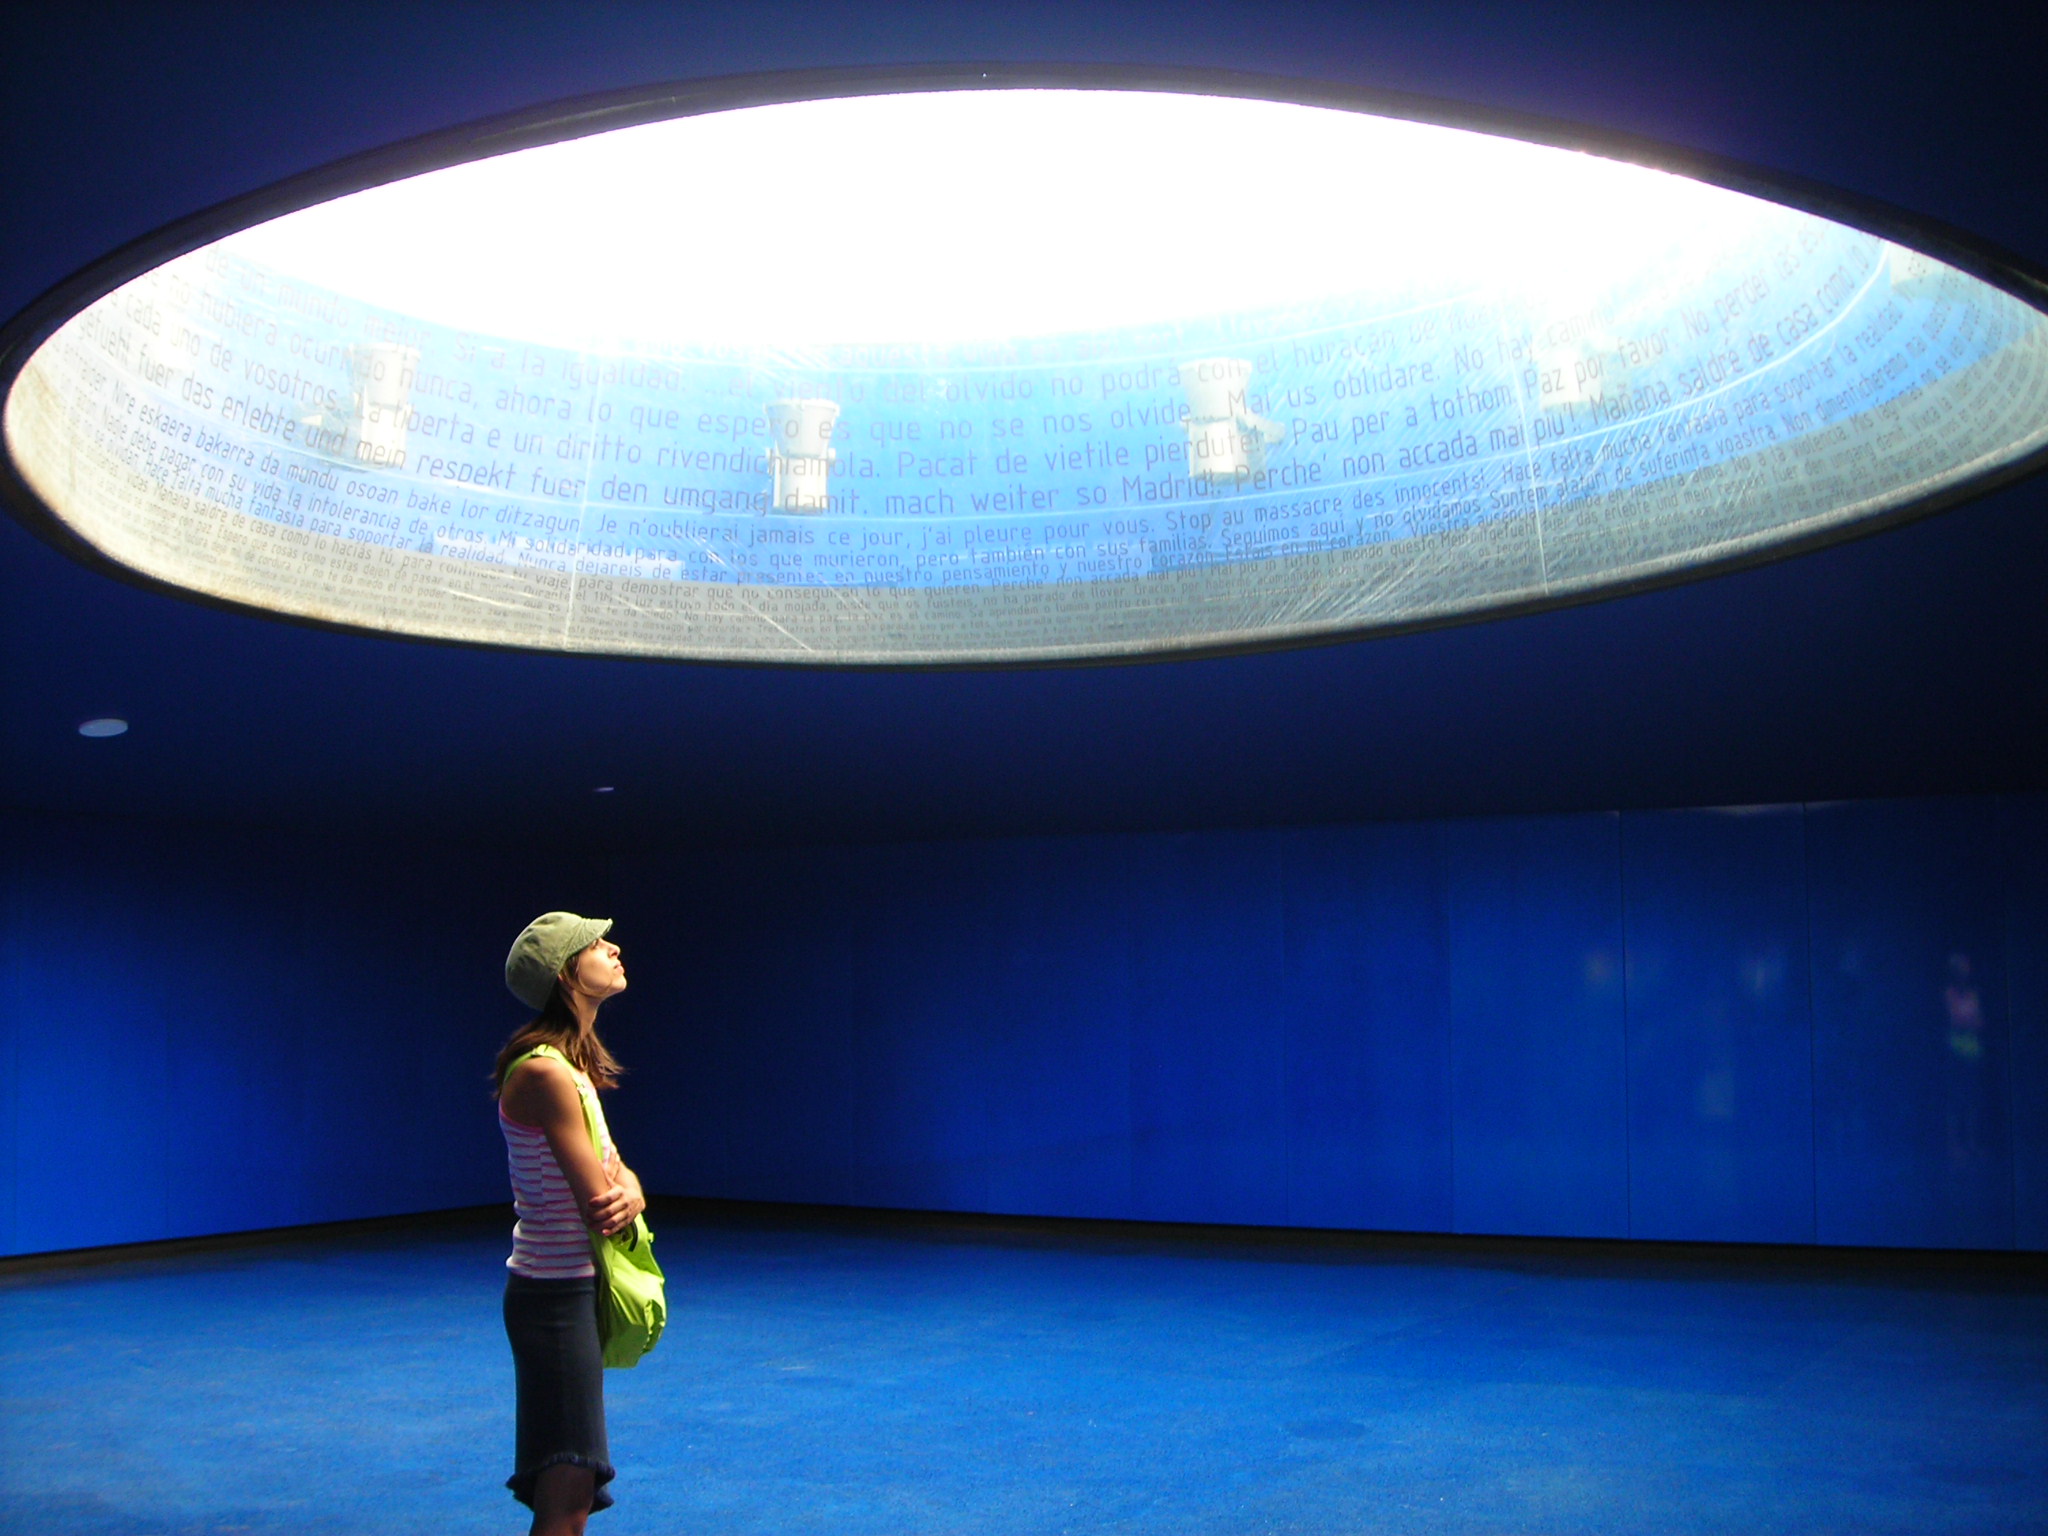
look, light, lighting, ceiling, water, sky, daylighting, light fixture, energy, space